Old MacDonald Had a Farm

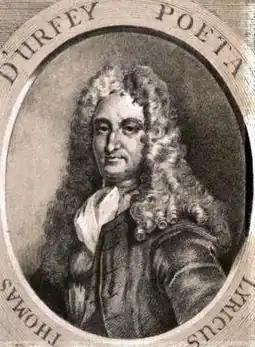
Thomas d'Urfey (1653-1723)

The earliest variant of the song is "In the Fields in Frost and Snow" from a 1706 opera called "The Kingdom of the Birds" or "Wonders of the Sun" written by the English writer and composer Thomas d'Urfey. This version begins:In the Fields in Frost and Snows,